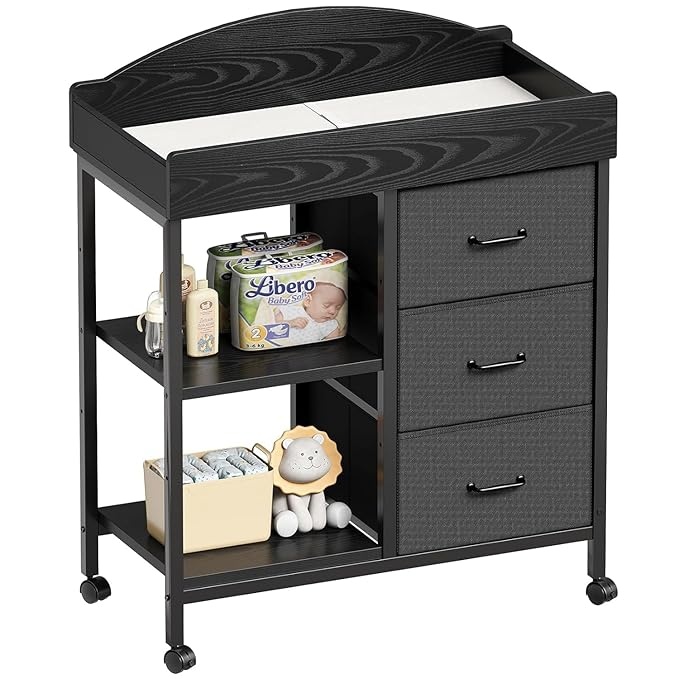
Changing Table Dresser, Baby Dresser with 3 Fabric Drawers and 2 Shelves, Multi-Functional Baby Changing Table with Pad, Classic Nursery Dresser, Diaper Changing Station for Nursery, Black
About This Large Storage Space：3 removable pull-out drawers and 2 shelves make it easy to store essentials such as diapers, body lotions, and baby clothes.When the baby grows up, it can also be used to display potted plants, books, and other items to decorate the room，the non-woven fabric is breathable and harmless, suitable for baby and teens. Multi-functional：The changing table pad is made of waterproof PVC material that is easy to wipe clean.The portable changing table has four removable universal wheels with safety locks, making it easily movable from one room to another. Safety Matters: With safety baffles on four sides the changing table is a fully enclosed & secure space with a safety lanyard. It is tested for lead/other toxic elements and meets applicable CPSC/ASTM standards. Durable Construction：The changing table topper is made of high-quality P2 Grade PB, providing a safe and stable environment for taking care of the baby. Assemble with Ease: The changing table dresser comes with detailed instructions and all hardware needed for installation, you can easily assemble it in 15-20 minutes without other's help.
Brand: YETOM
Category: Furniture > Baby & Toddler Furniture > Changing Tables